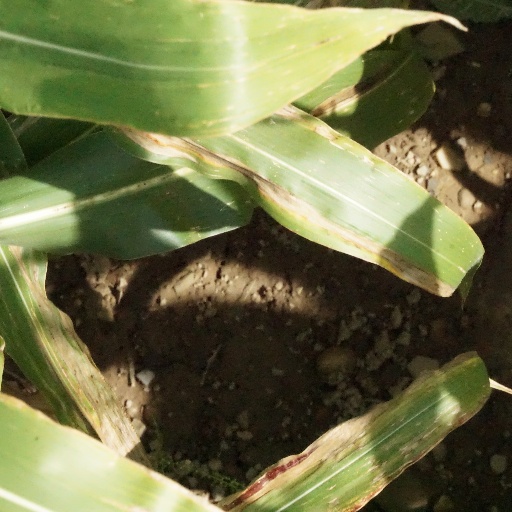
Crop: maize; corn